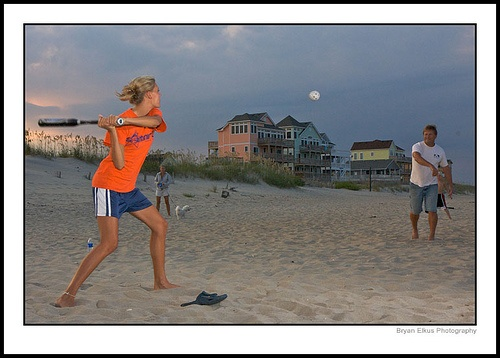
Girl in orange and blue getting ready to hit a ball.
a person swinging a bat at a ball on sand
A woman is swinging a bat at a ball that is in the air.
A guy is pitching a girl a baseball on the beach and she is preparing to hit it as someone else looks on.
A woman with a baseball bat swinging at a ball.